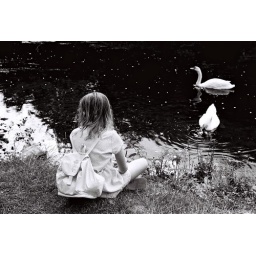
a little girl sitting by a stream in cambridge.